Record (TV network)

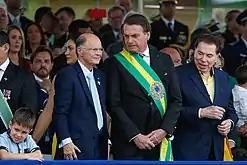
Edir Macedo alongside Jair Bolsonaro and Silvio Santos during the 2019 Homeland Day celebrations.

The sale of Record in 1989 to businessman Edir Macedo is still controversial; the Federal Police conducted an investigation in which they discovered that part of the money used by Macedo for the purchase of the station consisted of interest-free loans from his Universal Church. The leader of the UCKG was sentenced to pay a fine for not having declared this money. In 1992, the station's studios, still located in Moema, suffered another fire in which several documents related to the sale of Record were lost, causing the transaction to owe more satisfactory explanations.